Insulin shock therapy

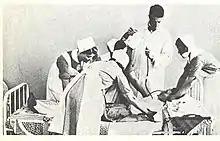
A patient subjected to the practice in Lapinlahti Hospital, Helsinki in the 1950s

A few psychiatrists (including Sakel) claimed success rates for insulin coma therapy of over 80% in the treatment of schizophrenia. A few others argued that it merely accelerated remission in those patients who were undergoing remission anyway. The consensus at the time was somewhere in between, claiming a success rate of about 50% in patients who had been ill for less than a year (about double the spontaneous remission rate) with no influence on relapse.